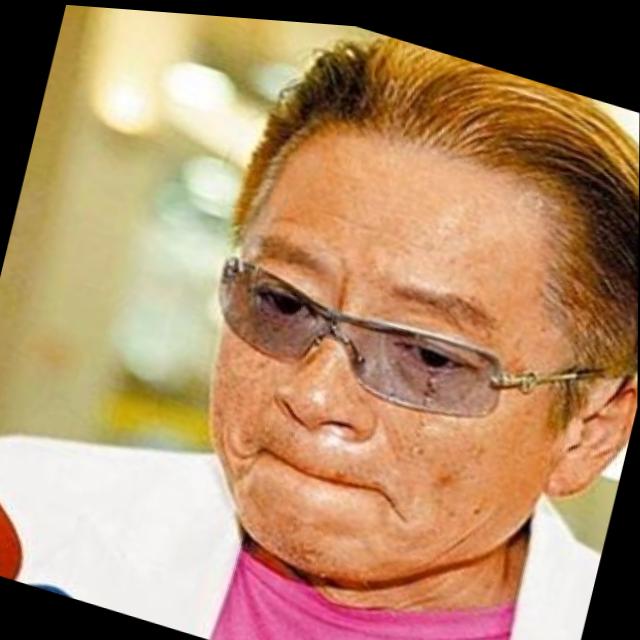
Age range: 45-64